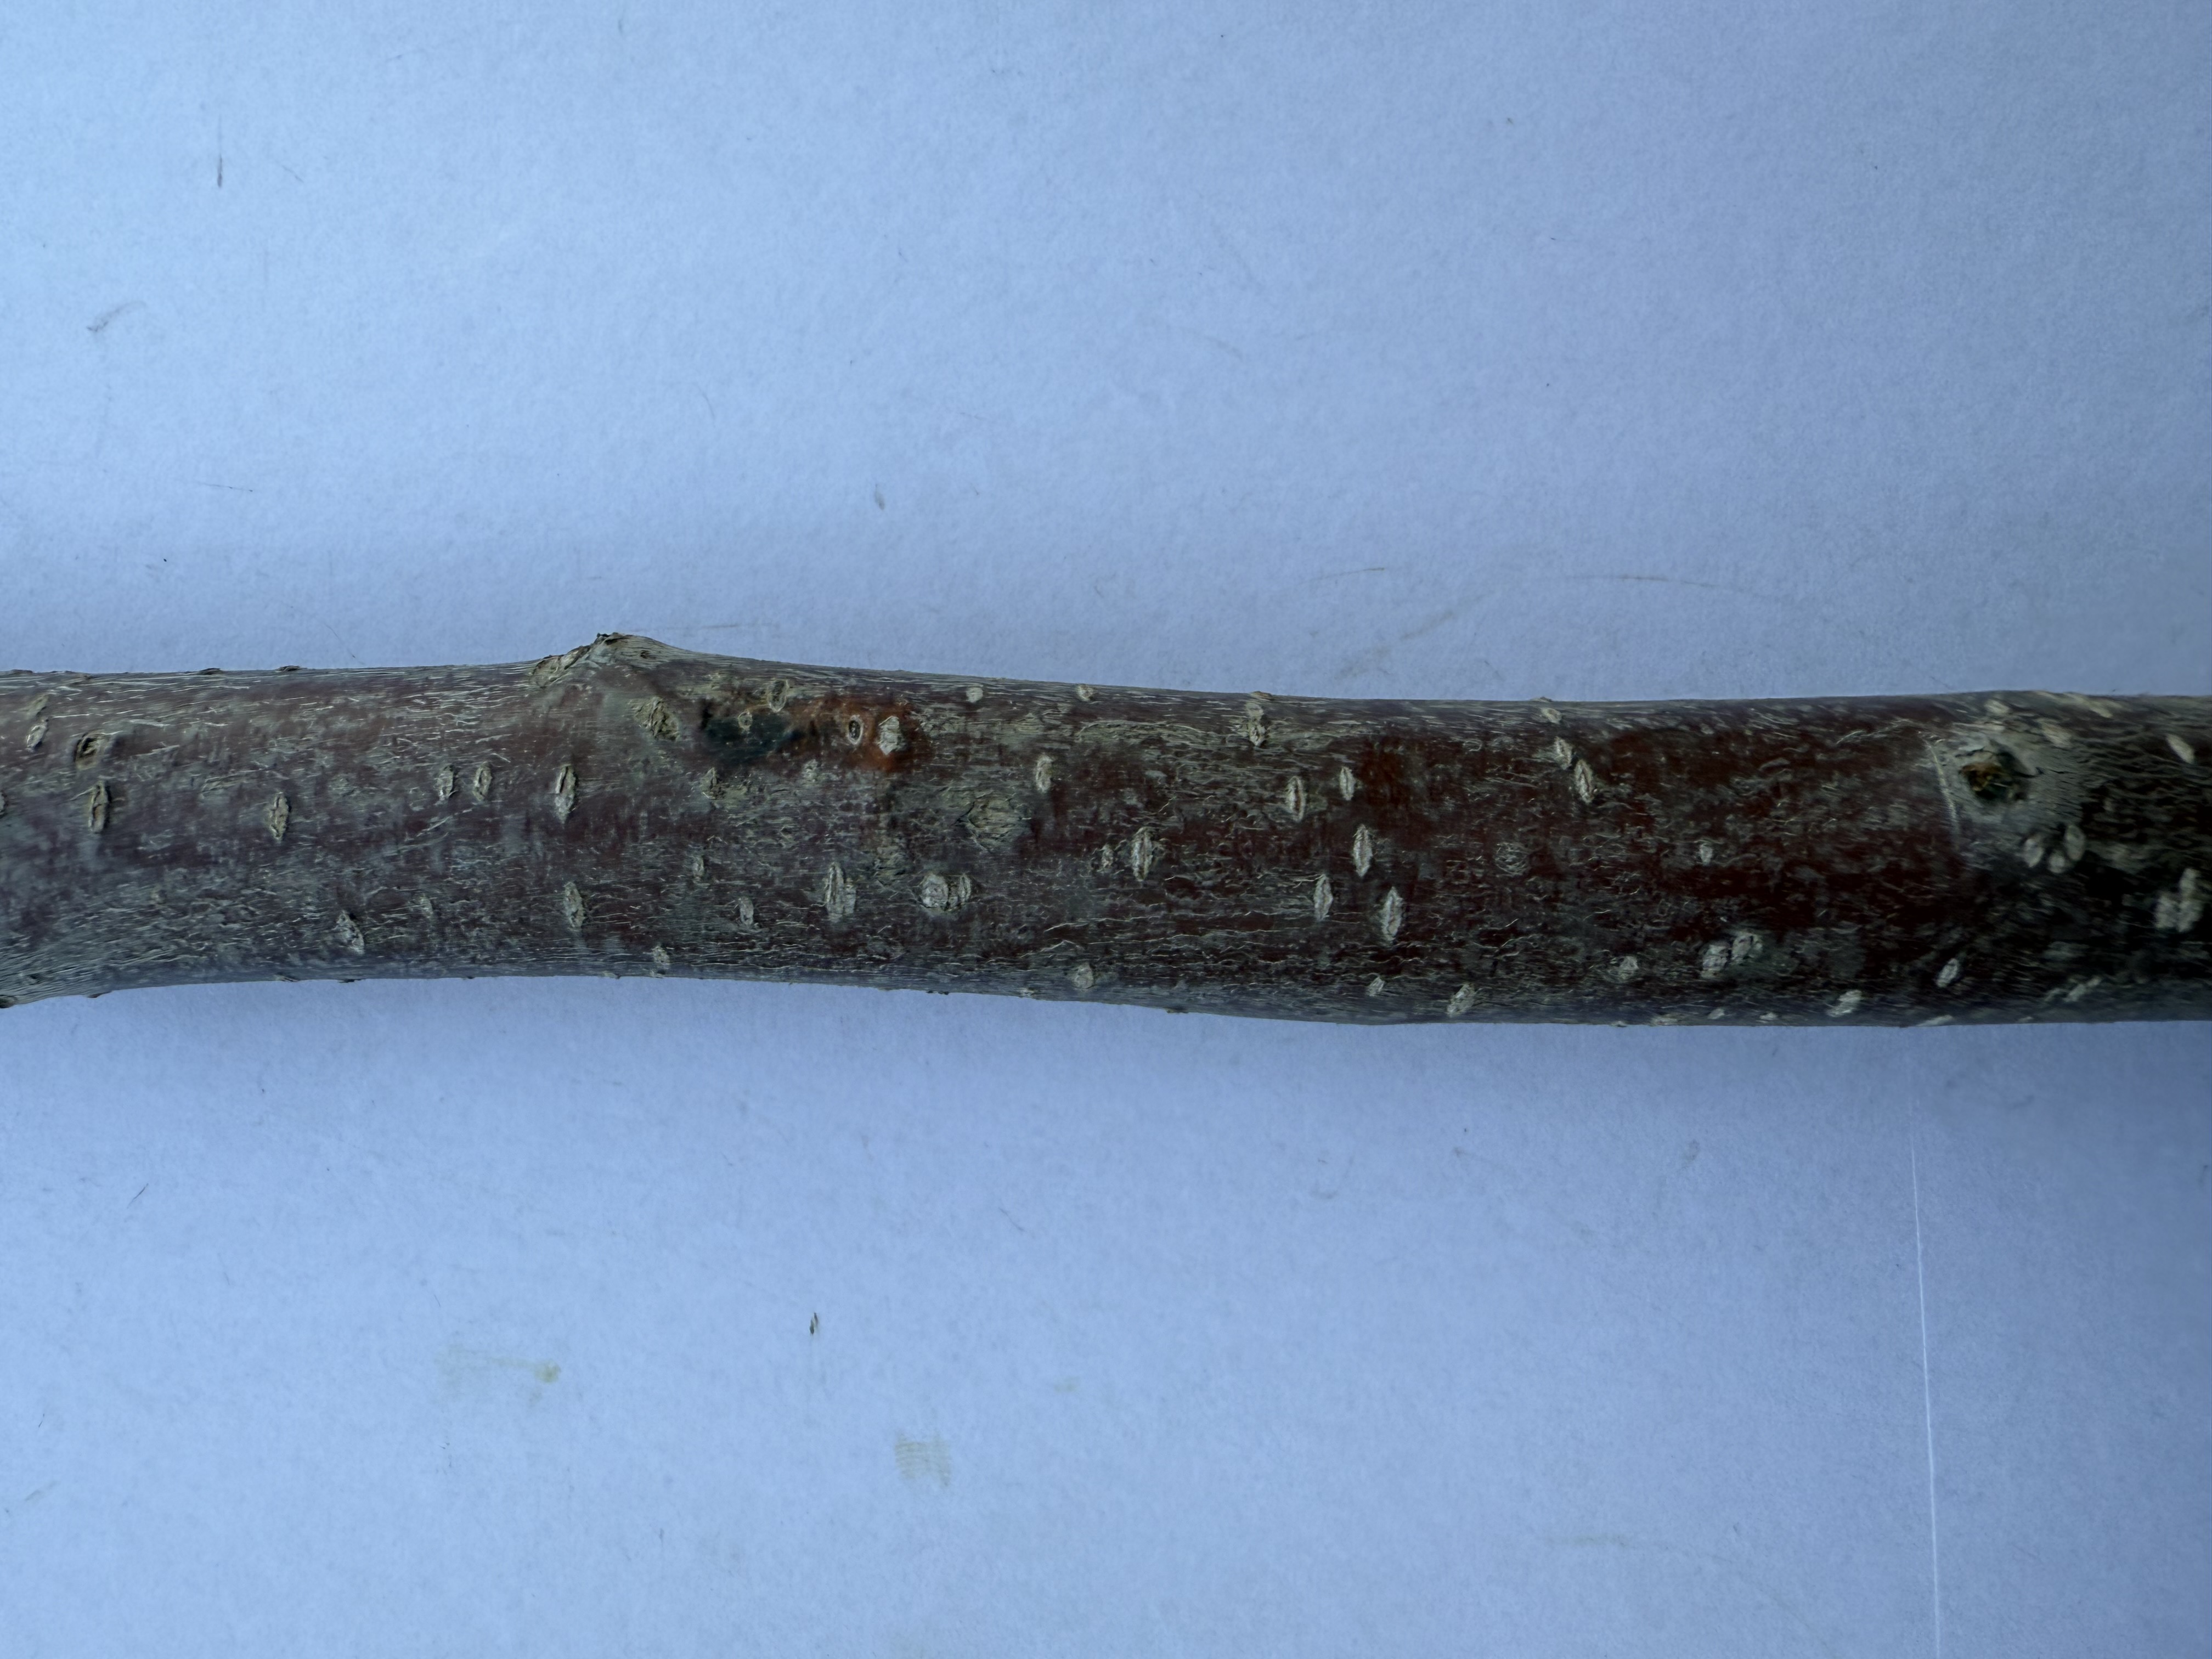
Variety: Sour Cherry